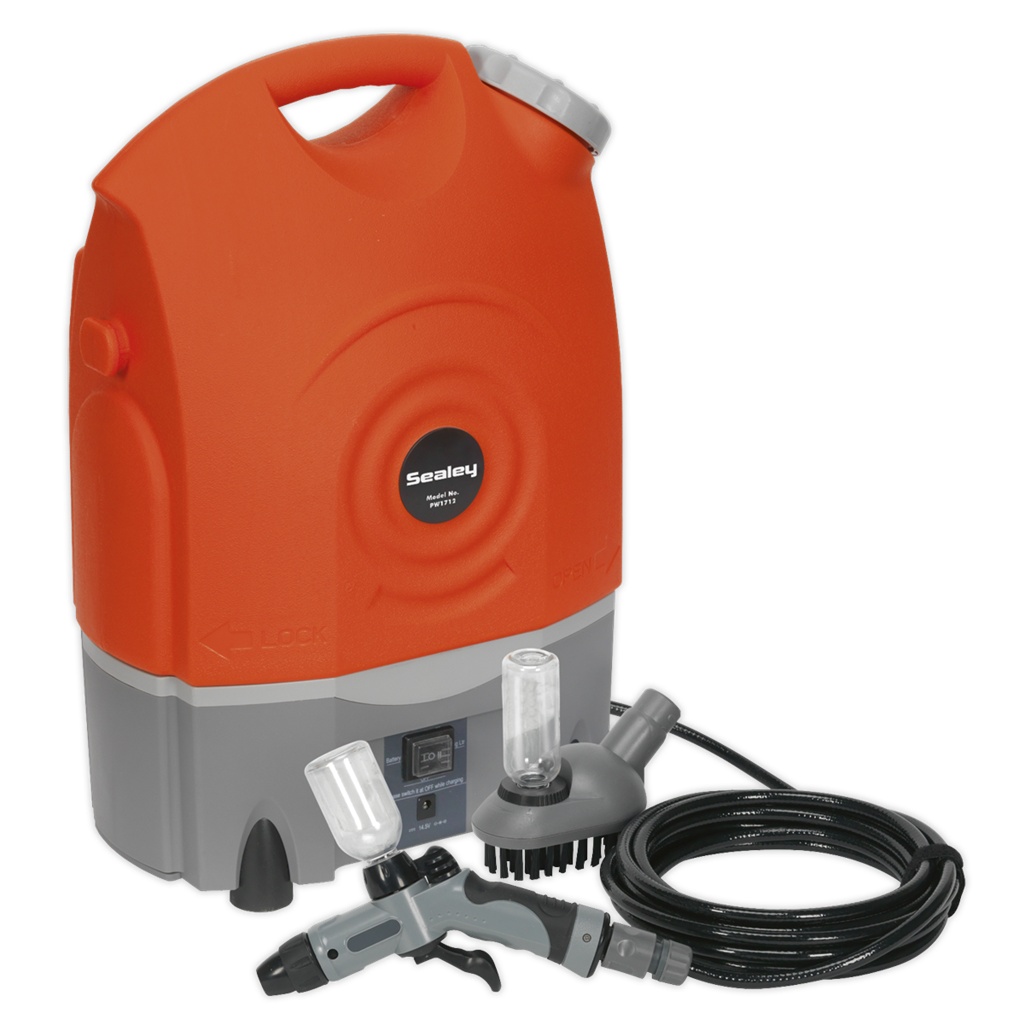
Rechargeable Pressure Washer 12V
Lightweight (5.8kg), portable cordless pressure washer. Suitable for a range of domestic applications including cleaning vehicles, motorcycles and bicycles. Features 17L water tank which can be detached from base for easy refilling. Unit can be powered using vehicle's 12V socket but is also fitted with a rechargeable lithium-ion battery which provides up to 65 minutes of continuous use. (UK 3-pin AC/DC adaptor supplied). Ideal pressure washer where no mains electric supply is available, such as classic car shows and track days. Supplied with 6m hose, x2 nozzles, brush and Snow Foam Gun. Fitted with accessory storage pouch, durable wheels and shoulder strap for easy transportation. Output Pressure/Flow Rate: 8.5bar(123psi)/150L/hr. Operating Time: 55-65min. Model No. PW1712
Brand: Sealey
Category: Home & Garden > Lawn & Garden > Outdoor Power Equipment > Pressure Washers